Matt Nolan

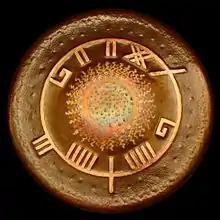
A 28 inch diameter gong in bronze made by Matt Nolan for the American percussionist William Winant. The characters are in the ancient Irish writing system Ogham. The text is read from top in the clockwise direction: ᚛ᚗᚂᚂᚘᚋ ᚗᚅᚐᚅᚈ᚜. Transcription: UILLIAM UINANT (William Winant).

Matt Nolan (born 1974) is an English drummer, bespoke musical instrument maker and metal sculptor. Nolan works as an independent cymbal and gong maker from his workshop in Bath in the South-West of England. Nolan is part of a small community of one-man "artisan cymbalsmiths" and attracts the interest of professional drummers and musicians. Nolan was an electrical engineer before he became an instrument maker.